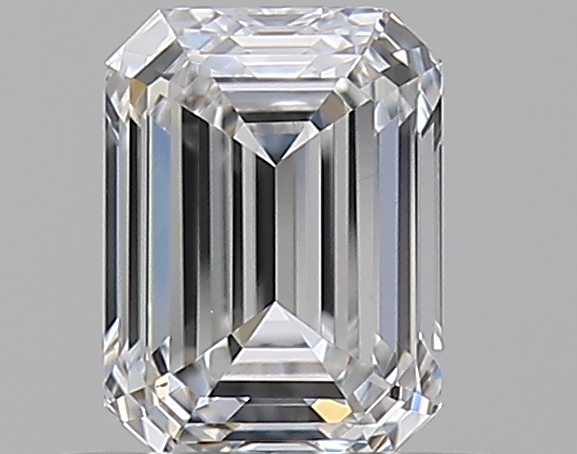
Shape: emerald
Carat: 0.5
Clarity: VS1
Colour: D
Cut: EX
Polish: EX
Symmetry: VG
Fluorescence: F
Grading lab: GIA
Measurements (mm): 5.18 x 3.82 x 2.49